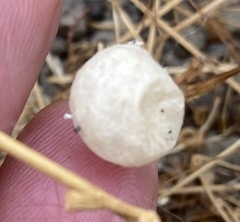
Species: Lactrodectus_hesperus